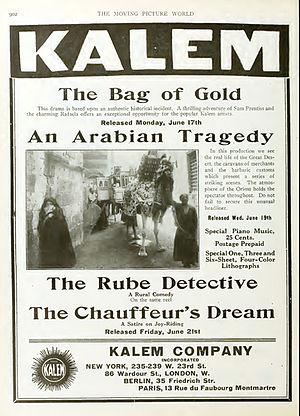
Advertising published in The Moving Picture World, Vol 12, p. 902
An Arabian Tragedy est un film américain sorti en 1912, réalisé à Louxor, en Égypte, durant l'hiver 1912 par Sidney Olcott, avec Robert G. Vignola et Gene Gauntier dans les rôles principaux.
Sidney Olcott, est né le 20 septembre 1872, à Toronto. Il est mort le 16 décembre 1949 à Hollywood. C'est un pionnier du cinéma américain : acteur, réalisateur, scénariste et producteur. On lui doit le premier Ben-Hur; le premier film de fiction tourné en Irlande The Lad from Old Ireland ; l'un des tout premiers longs métrages américains From the Manger to the Cross, la seule Passion du Christ filmée en Égypte et en Palestine.